Alicante

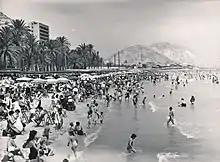
El Postiguet beach in 1957

The late 1950s and early 1960s saw the onset of a lasting transformation of the city by the tourist industry. Large buildings and complexes rose in nearby Albufereta, e.g. El Barco, and Playa de San Juan de Alicante, with the benign climate being the biggest draw to attract prospective buyers and tourists who kept the hotels reasonably busy. New construction benefited the whole economy, as the development of the tourism sector also spawned new businesses such as restaurants, bars, and other tourist-oriented enterprises. Also, the old airfield at Rabasa was closed and air traffic moved to the new El Altet Airport, which made a more convenient and modern facility for charter flights bringing tourists from northern European countries.